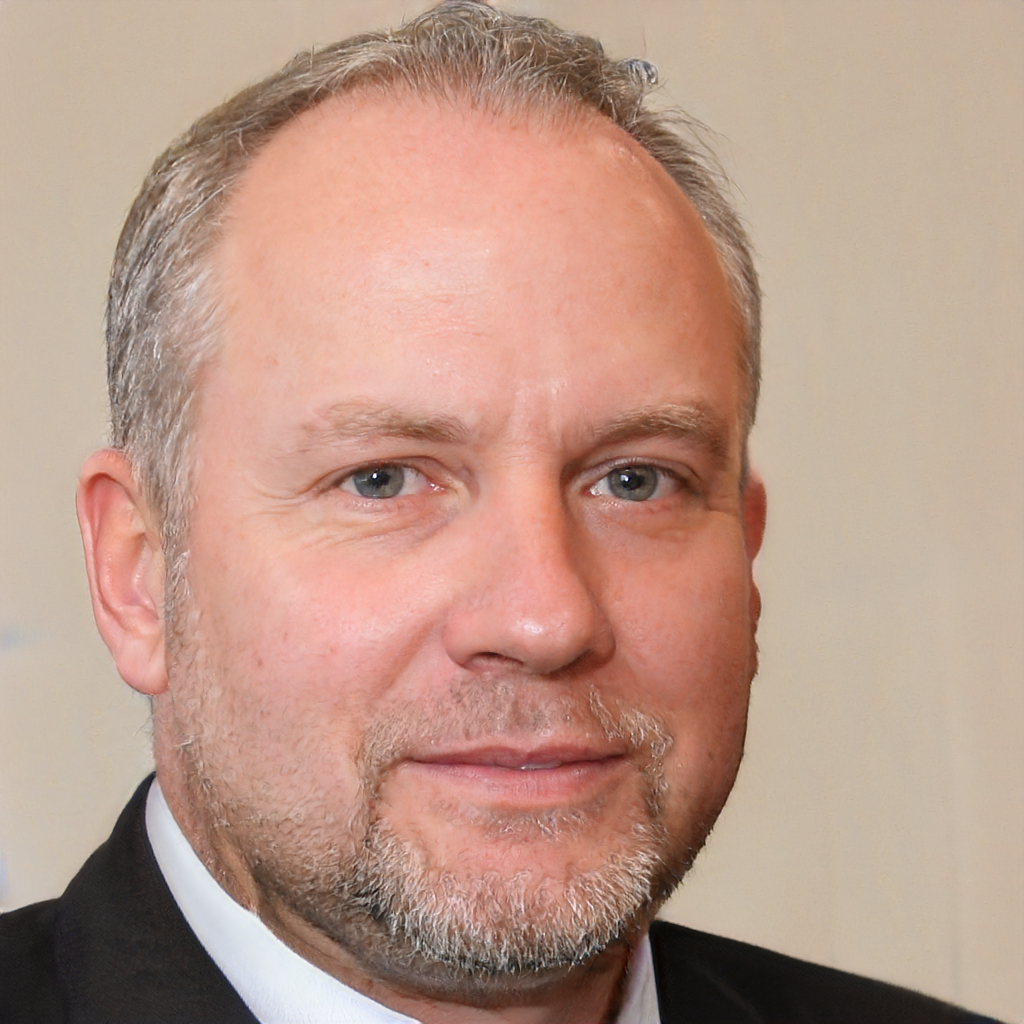
Gender: Male